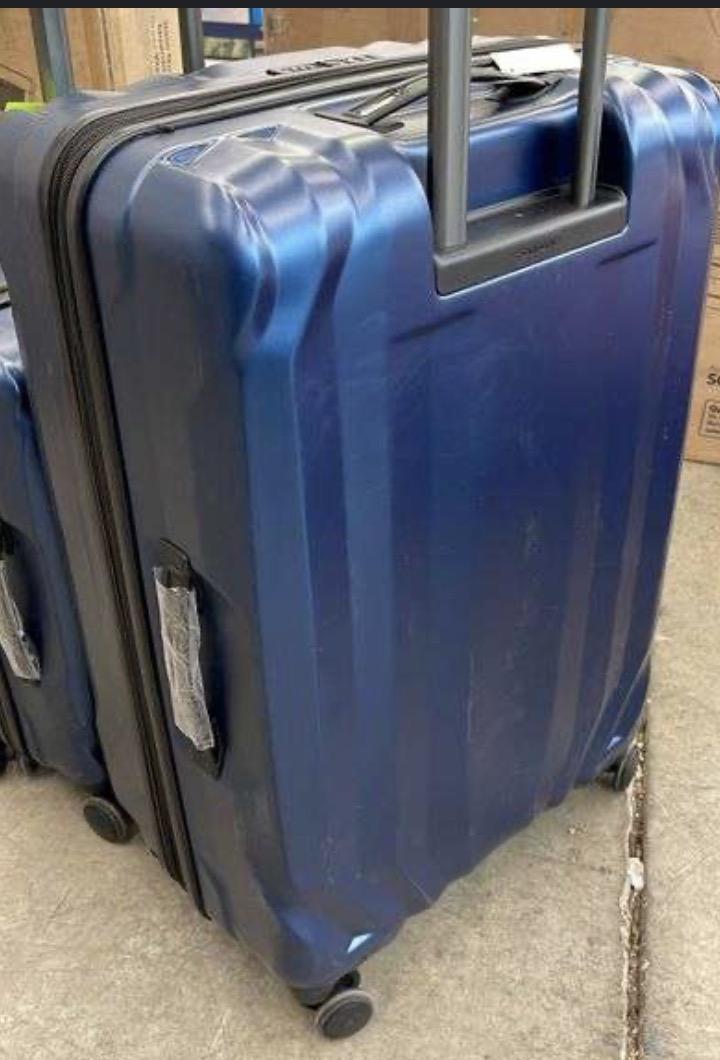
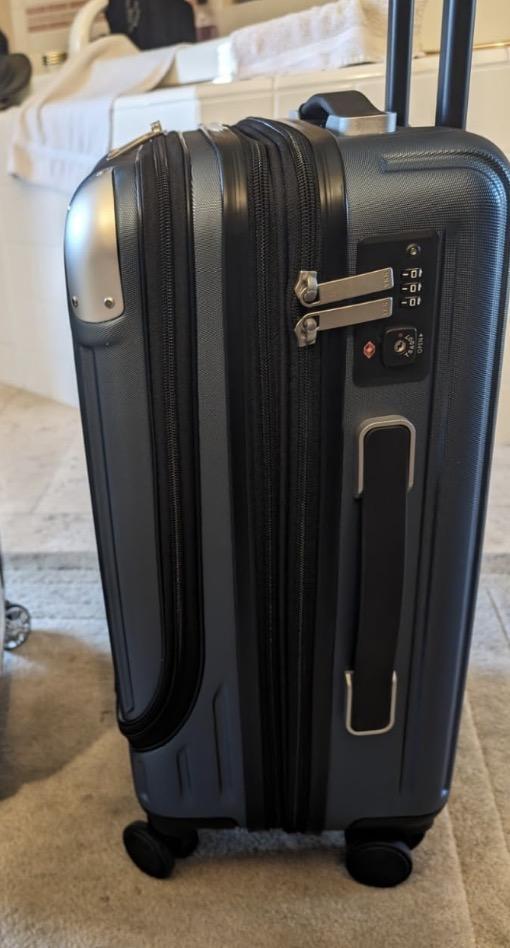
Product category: items_tea
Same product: no